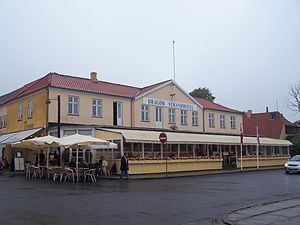
Dragør Kommune / Billeder
Dragør strandhotel.
Dragør Kommune er en kommune på Amager i Region Hovedstaden, før 2007 i Københavns Amt.